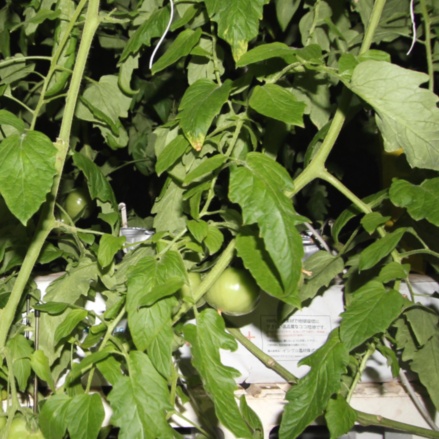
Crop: tomato